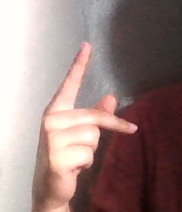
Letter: dha